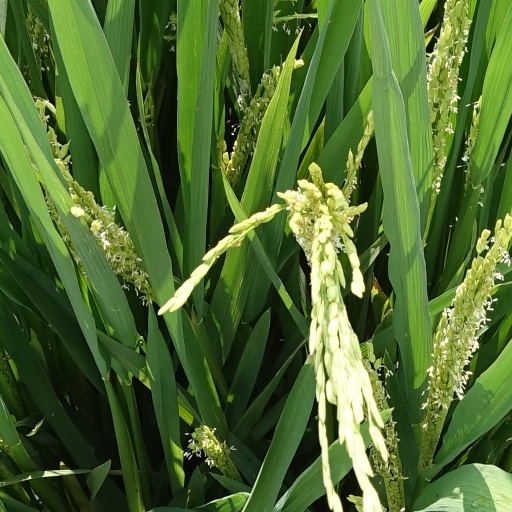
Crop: rice